List of the wettest tropical cyclones by country

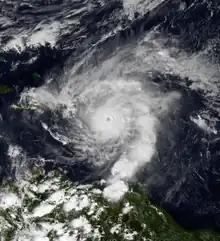
Hurricane Lenny

Hurricane Wilma of 2005 drifted over the northeast portion of the Yucatán peninsula for a couple of days, dropping significant rains. A report of was reported by the Servicio Meteorológico Nacional in Mexico, which is the wettest known 24-hour rainfall amount ever measured in Mexico. Second on the list is from Tropical Storm Frances in 1998, which accumulated up to of rain at Independencia in southern Chiapas. Below is a list of the highest known storm total rainfall amounts from individual tropical cyclones across Mexico. Most of the rainfall information was provided by the Mexico's National Weather Service, Servicio Meteorológico Nacional, which is a part of the National Water Commission, "Comisión Nacional del Agua".